Answer in natural language. Is light brown wooden dresser with 10 drawers to the left of Doorway? Choose between the following options: yes or no
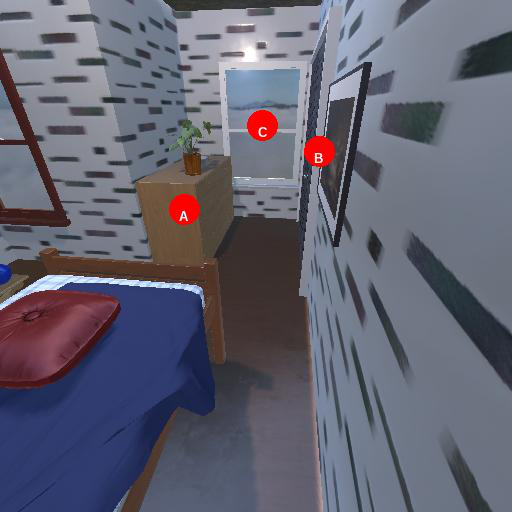
<answer>yes</answer>